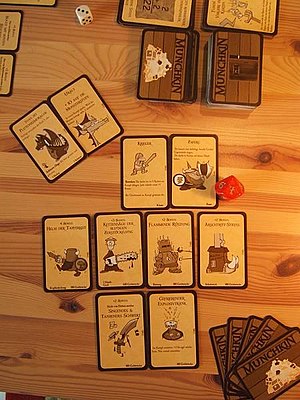
Munchkin (kortspil)
Munchkin
Munchkin er et kortspil fra Steve Jackson Games, skrevet af Steve Jackson og illustreret af John Kovalic, som er et humoristisk bud på bordrollespil, ved at være baseret på munchkins.